Robert Sparke Hutchings

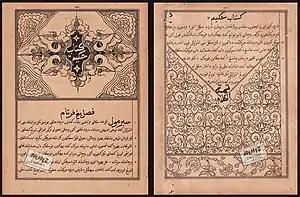
Melchior Leydekker's 1733 translation of the Bible into Malay was revised by Hutchings.

In November 1816 Hutchings, ill with fever, left for Calcutta on four months' sick leave. Having recovered, he became involved in Bible translation work on behalf of the Calcutta Auxiliary Bible Society (a chapter of the British and Foreign Bible Society) in the town of Barrackpore near Calcutta. In an exchange of services, the local chaplain, Joseph Rawlings Henderson, arrived in Penang in the final days of 1816. Hutchings was requested to correct Dutch theologian Melchior Leydekker's 1733 Malay translation of the New Testament, a translation that had been criticised for its heavy use of Arabic and Persian loanwords. Hutchings and a colleague, J. McGinnis, identified over 10,000 words that were not in William Marsden's "Grammar and Dictionary of the Malay Language". The Bible Society printed the revised High Malay translation of the New Testament in Serampore in 1817.